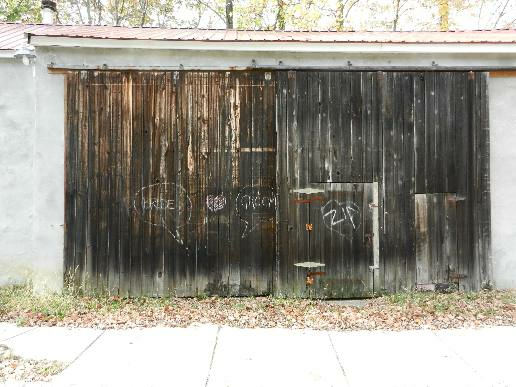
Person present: No